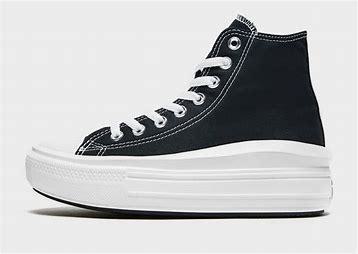
Brand: Converse
Model: Chuck 70